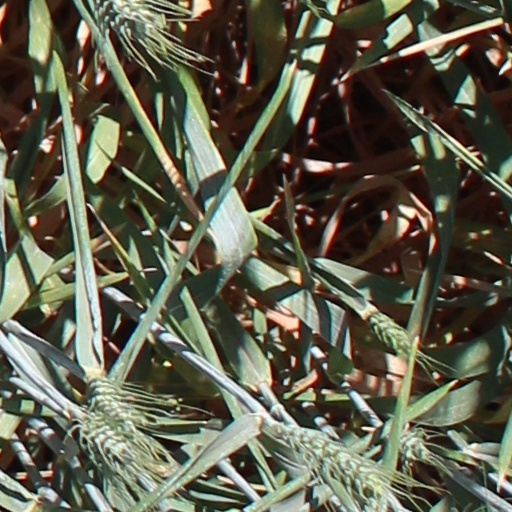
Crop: wheat